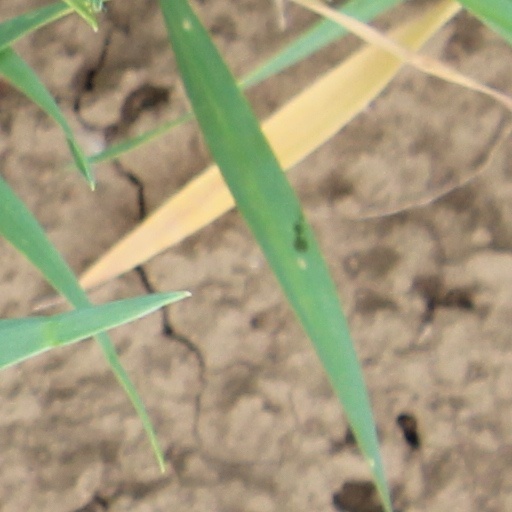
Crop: wheat